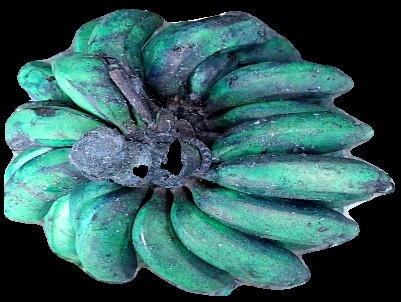
Variety: rasbale
Grade: grade3